Victorian painting

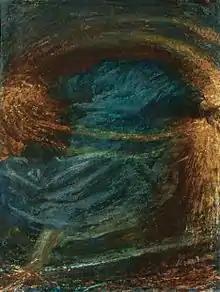
G. F. Watts's "The Sower of the Systems" (1902) presaged the modernism and abstraction which would shortly sweep away Victorian art.

The painters of the aesthetic movement prided themselves on their detachment from reality, working from studios and rarely mingling with the public. Likewise, the subjects of their paintings were rarely engaged in activity of any kind; human figures typically stand, sit or lie still, generally with blank facial expressions.